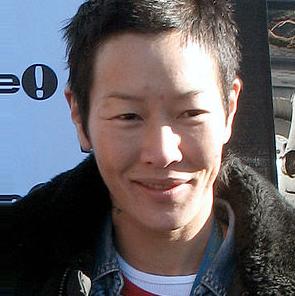
Age: 38